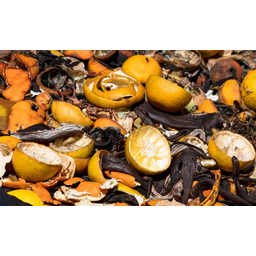
Label: trash